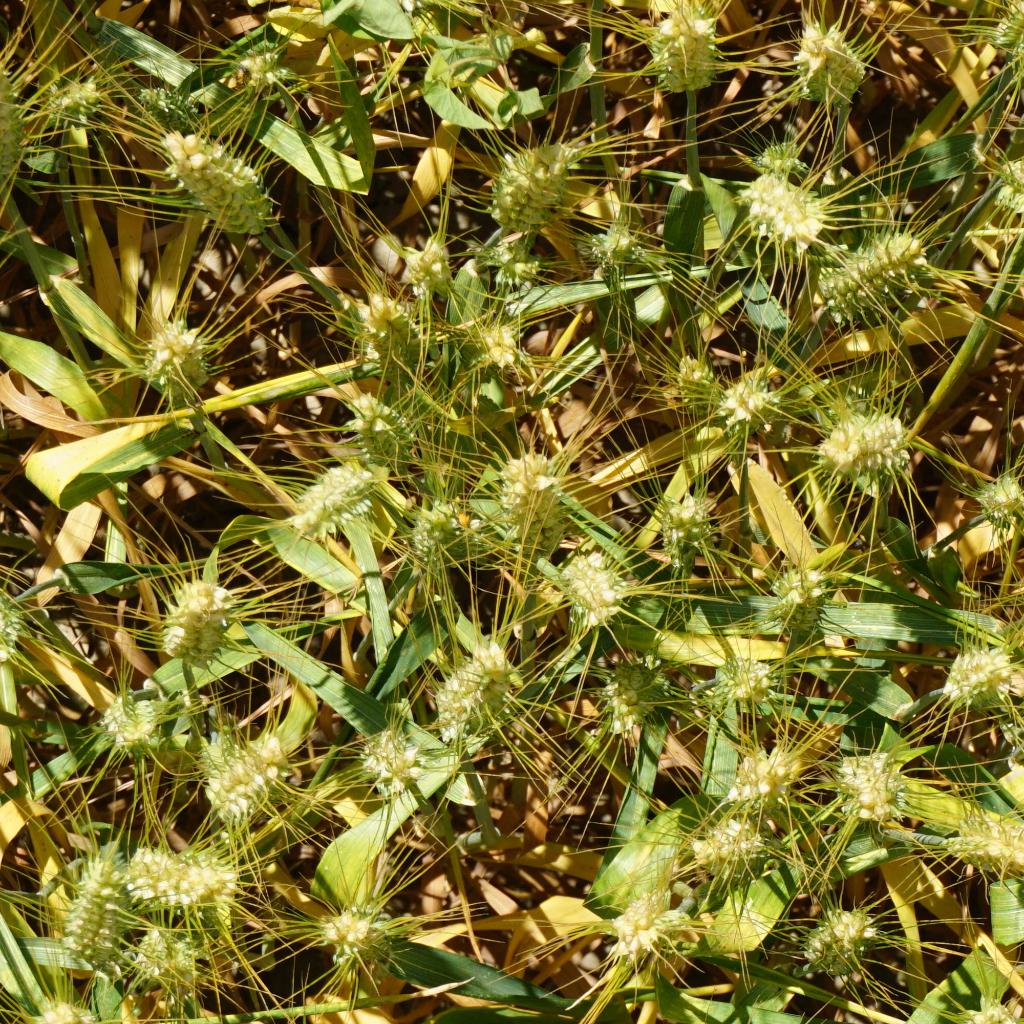
Country: France
Location: Gréoux
Wheat development stage: Filling - Ripening